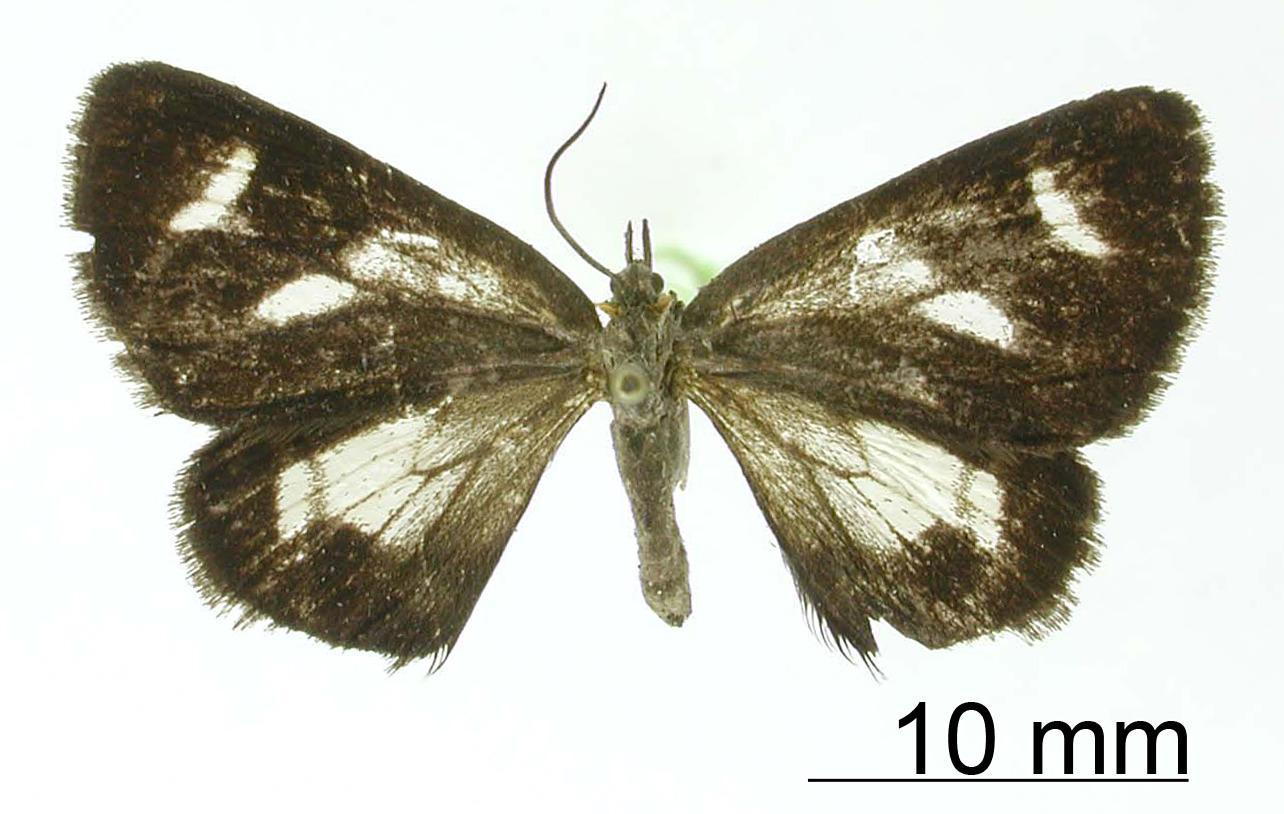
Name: Heterusia albidior
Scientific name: Heterusia albidior Dognin, 1910
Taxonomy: Animalia, Arthropoda, Insecta, Lepidoptera, Geometridae, Ennominae
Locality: Rio Vitaco pres San Antonio, Colombia, Colombia